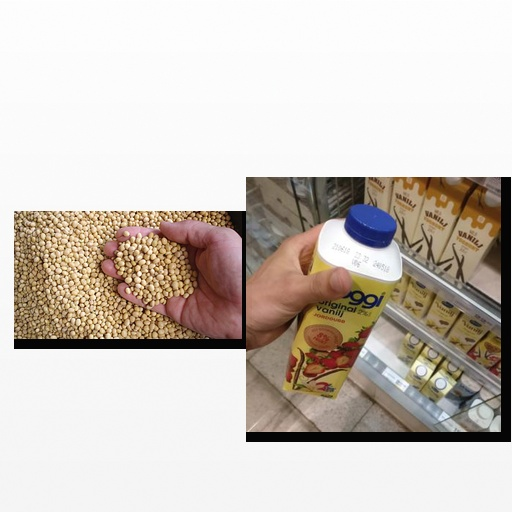
Food items: strawberry_yoghurt, soybean